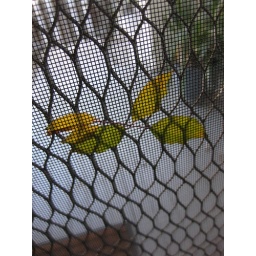
leaves in the screen door